Malacca

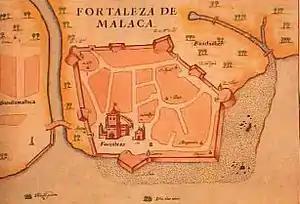
1630 map of the Portuguese fort and the city of Malacca

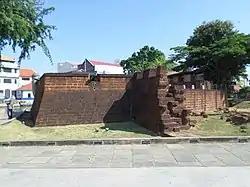
The construction of the Middelburg Bastion was carried out in 1660 during Dutch-rule in Malacca, it is strategically located at the mouth of Malacca River

In April 1511, Afonso de Albuquerque set sail from Goa to Malacca with a force of some 1,200 men and seventeen or eighteen ships. They conquered the city on 24 August 1511. After seizing the city Afonso de Albuquerque spared the Hindu, Chinese and Burmese inhabitants but had the Muslim inhabitants massacred or sold into slavery.